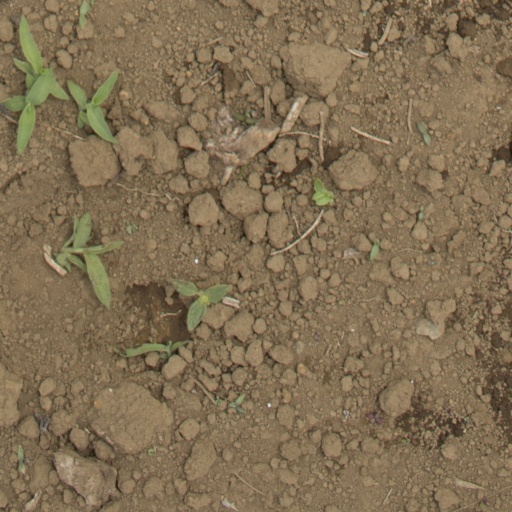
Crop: Jerusalem artichoke